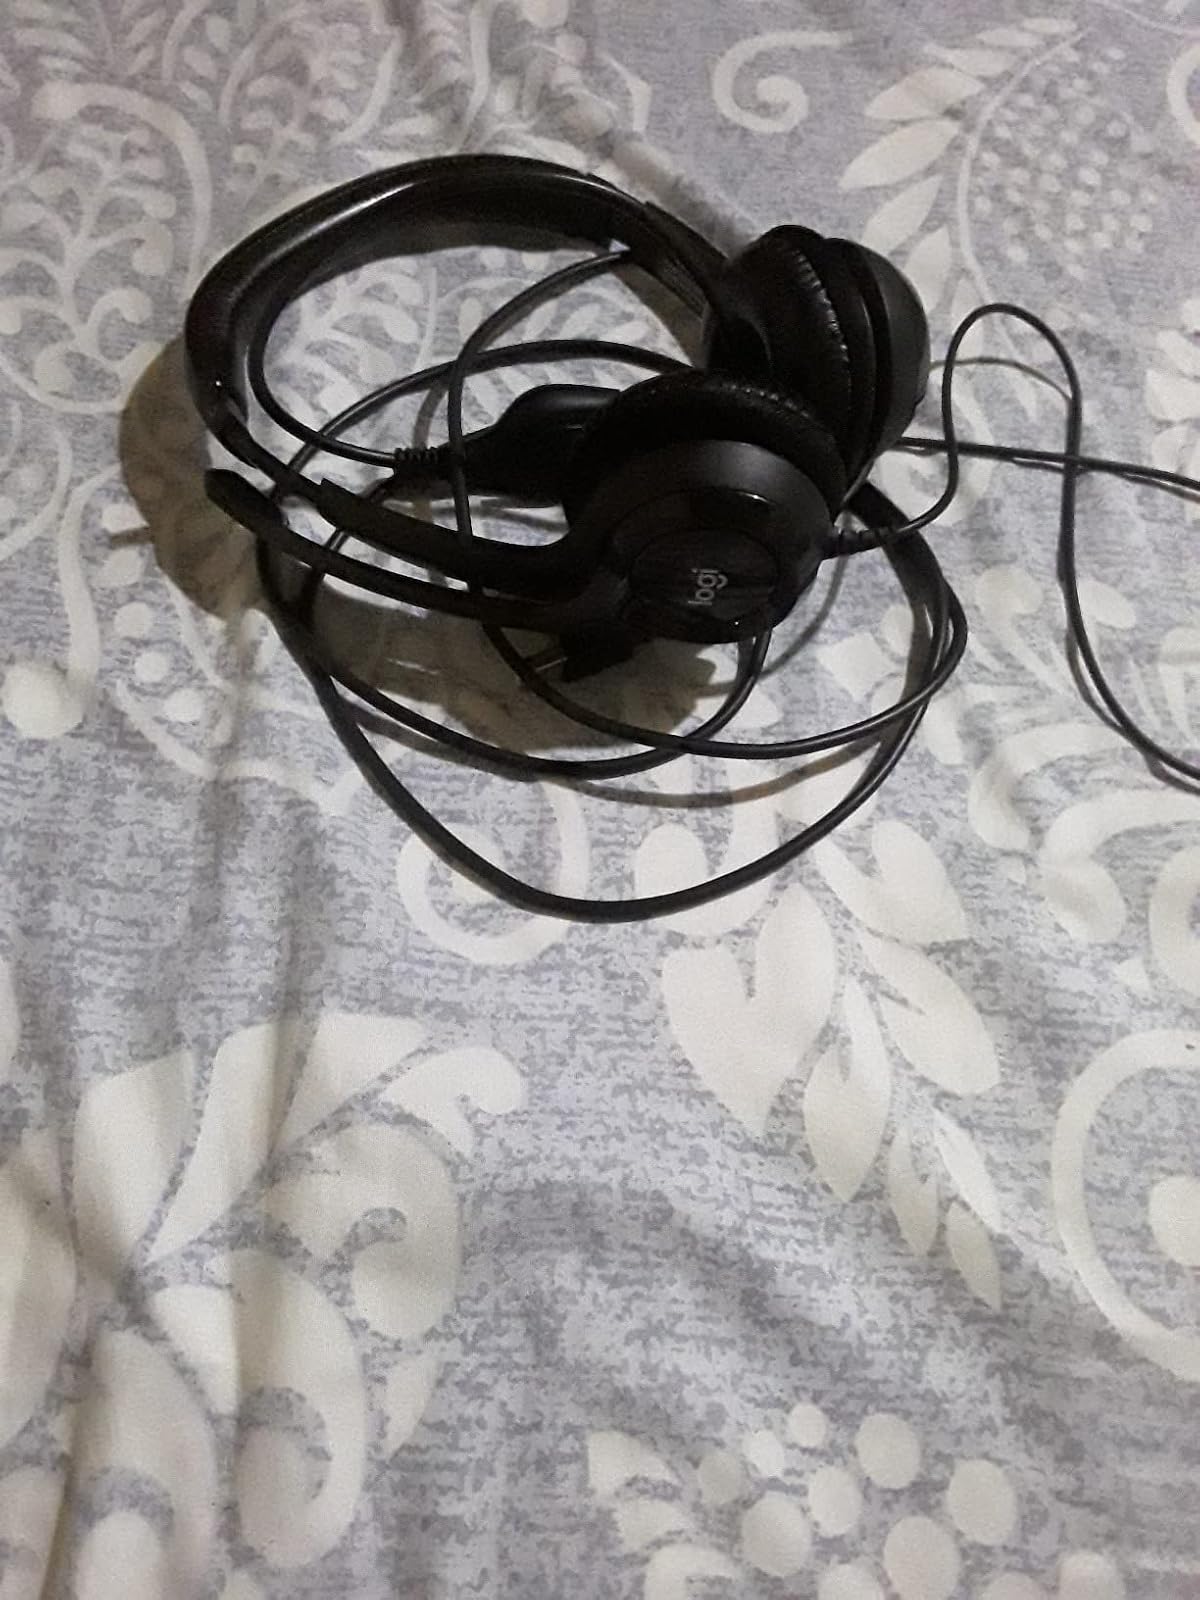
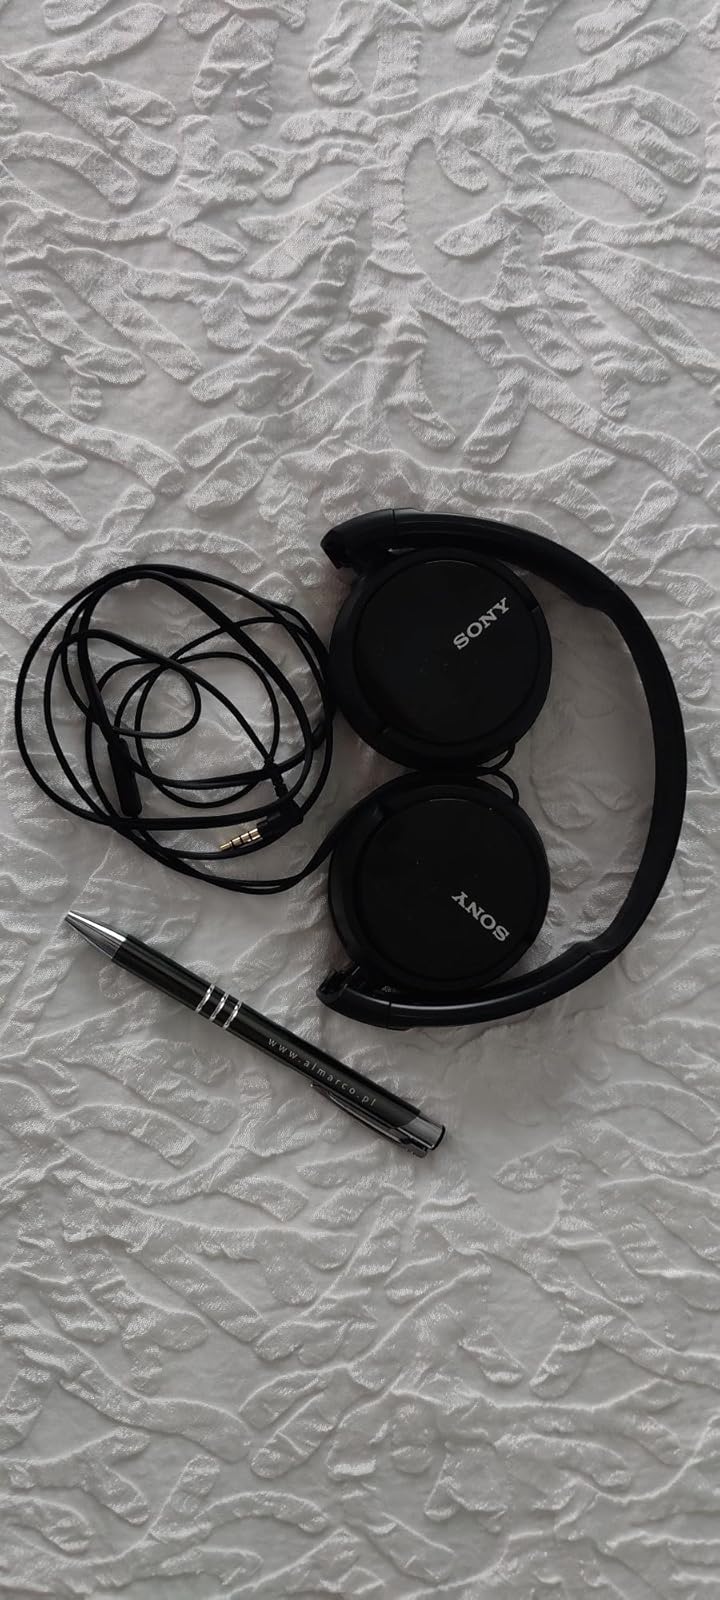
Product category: headphones
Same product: no